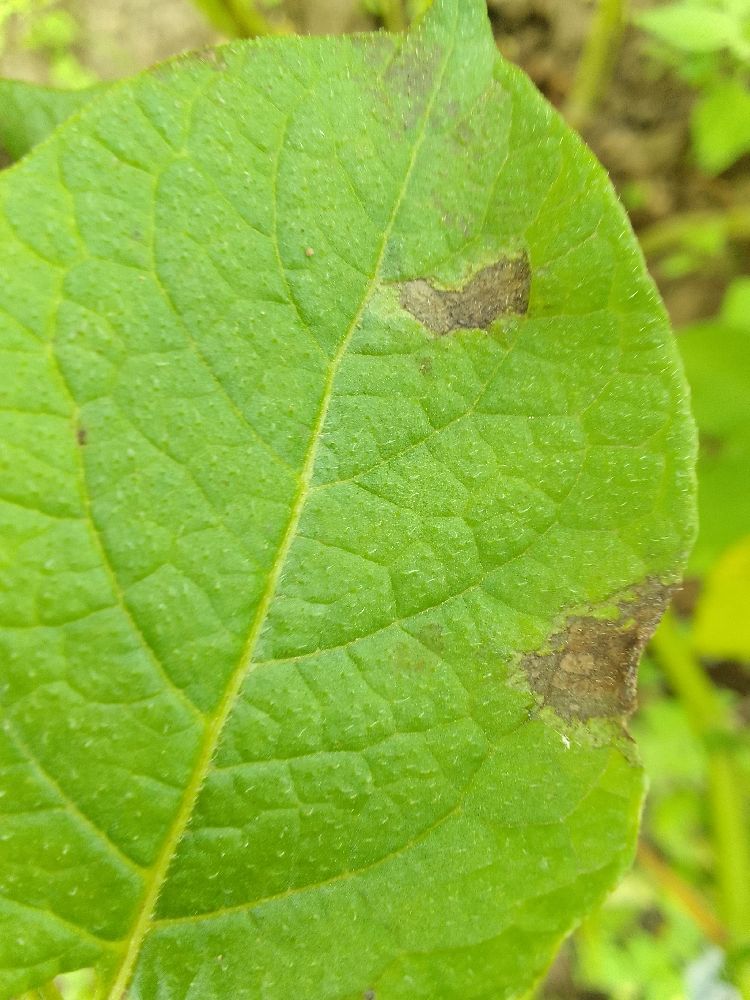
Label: Late blight